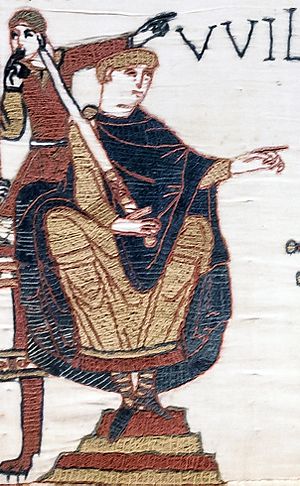
Geoffroy de Montbray
Hertug Vilhelm af Normandiet (senere kendt som Vilhelm Erobreren) var til stede i 1056, da domkirken i Coutances blev indviet
Geoffroy de Montbray er den mest berømte biskop af Coutances. Han blev biskop i 1049 og rejste til Italien i 1050, hvor han traf medlemmer af Hauteville-slægten, hvis hjemby lå i hans bispedømme. De hjalp ham sammen med lokale adelsmænd med midler til at bygge en ny domkirke færdig, så den kunne indvies i 1056. Derefter spillede han en vigtig rolle ved at hjælpe Vilhelm Erobreren med at overbevise sine baroner om at deltage i invasionen af England i 1066. Som tak blev han belønnet med ikke mindre end 280 gårde eller godser, spredt over hele England. I det normanniske England var han mere kendt som kriger end som gejstlig.